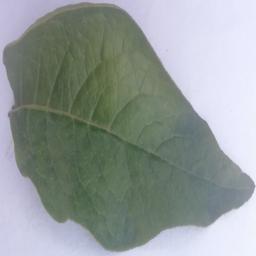
Label: Potato___Healthy